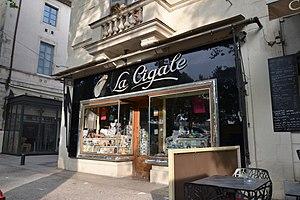
Boutique de souvenirs à Nîmes (Gard, France)